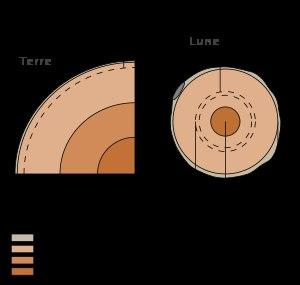
Gravity Recovery and Interior Laboratory est une mission spatiale américaine du programme Discovery de la NASA qui a réalisé un relevé très détaillé du champ de gravité de la Lune pour déterminer la structure interne de celle-ci. GRAIL utilise à cet effet 2 sondes spatiales, baptisées Ebb et Flow, qui sont placées en orbite autour de la Lune. La charge utile est identique à celle des satellites GRACE utilisés pour effectuer une analyse similaire du champ de gravité terrestre tandis que la plateforme dérive de celle du démonstrateur technologique XSS 11. Les deux sondes ont été lancées simultanément par une fusée Delta le 10 septembre 2011 depuis la base de lancement de Cap Canaveral. Après un transit de trois mois et demi par le point de Lagrange L1, les deux sondes placées en orbite basse autour de la Lune entament leur mission scientifique d'une durée de 90 jours.
La géologie de la Lune est une géologie bien différente de celle de la Terre. La Lune n'ayant ni atmosphère ni cours d'eau, l'érosion due aux phénomènes météorologiques est absente. La tectonique des plaques, telle qu'on la connaît sur Terre, n'y a pas d'équivalent ; la gravité y est faible et son sol se refroidit plus rapidement du fait de l'absence d'atmosphère jouant un rôle tampon.